Mamert Stankiewicz

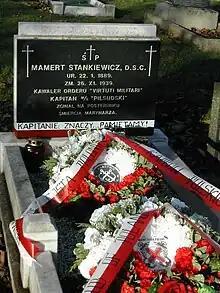

However, on 26 November 1939, during her maiden voyage in the new role, the Australia-bound ORP "Piłsudski" was struck by two explosions from German torpedoes and sank not far from Newcastle and Kingston-upon-Hull. Captain Mamert Stankiewicz was the last to leave the ship as he wanted to ensure that all of "Piłsudski"'s crew and were safe and no sailors and soldiers were left behind on the sinking ship. He rescued several sailors and soldiers and protected their safety on the lifeboats, while himself immersed in ice-cold Northern Atlantic. The sailors, soldiers, and Captain Stankiewicz were finally rescued by a British ship. He died of exhaustion and hypothermia.